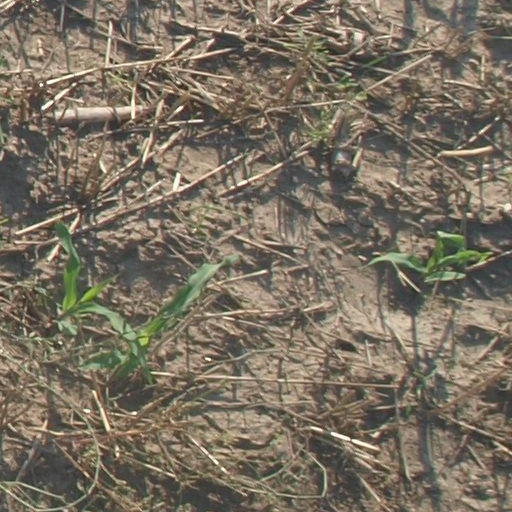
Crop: maize; corn